Kim Choong-soo

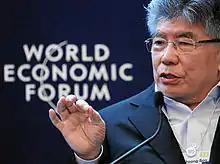
Kim at the World Economic Forum annual meeting in 2012

Kim Choong-soo (born 6 June 1947) is a South Korean economist and politician who was Governor of the Bank of Korea from April 2010 until March 2014.